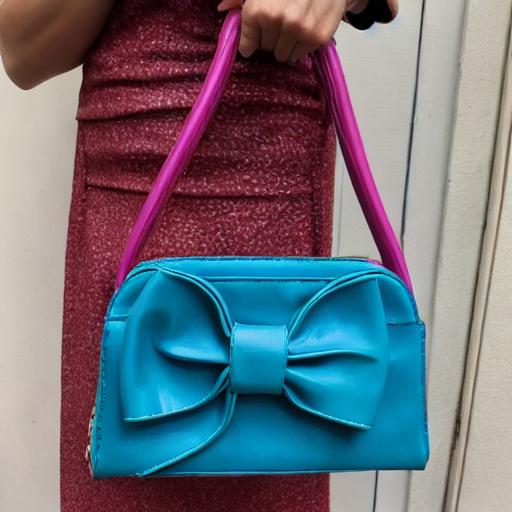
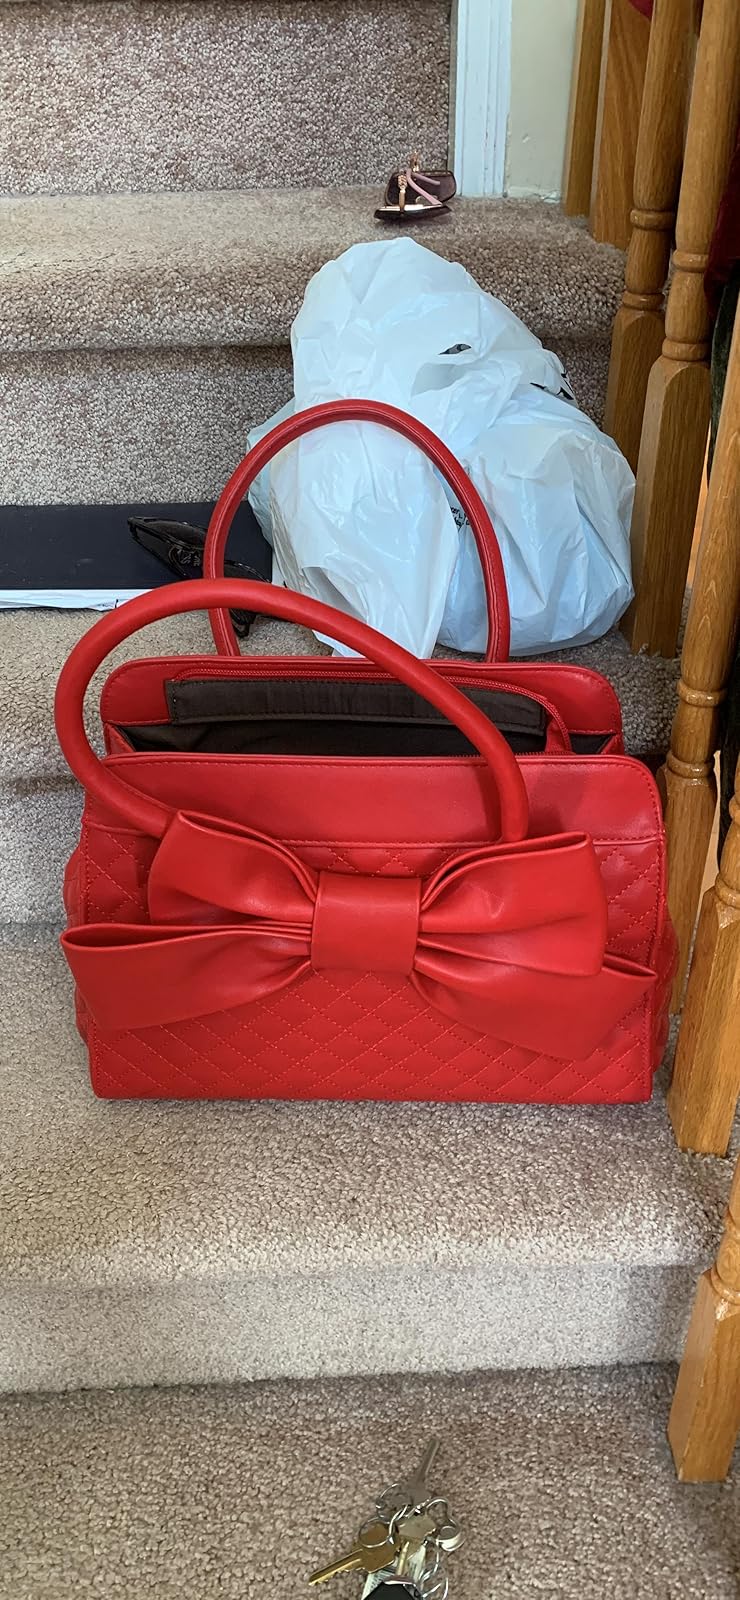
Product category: accessories_handbag
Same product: no